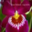
Label: orchid